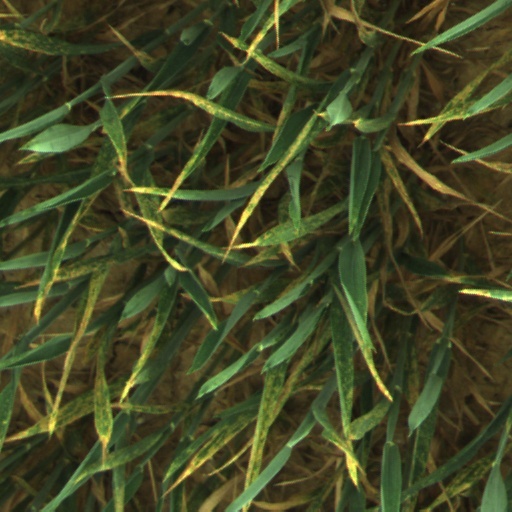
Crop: wheat